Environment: real
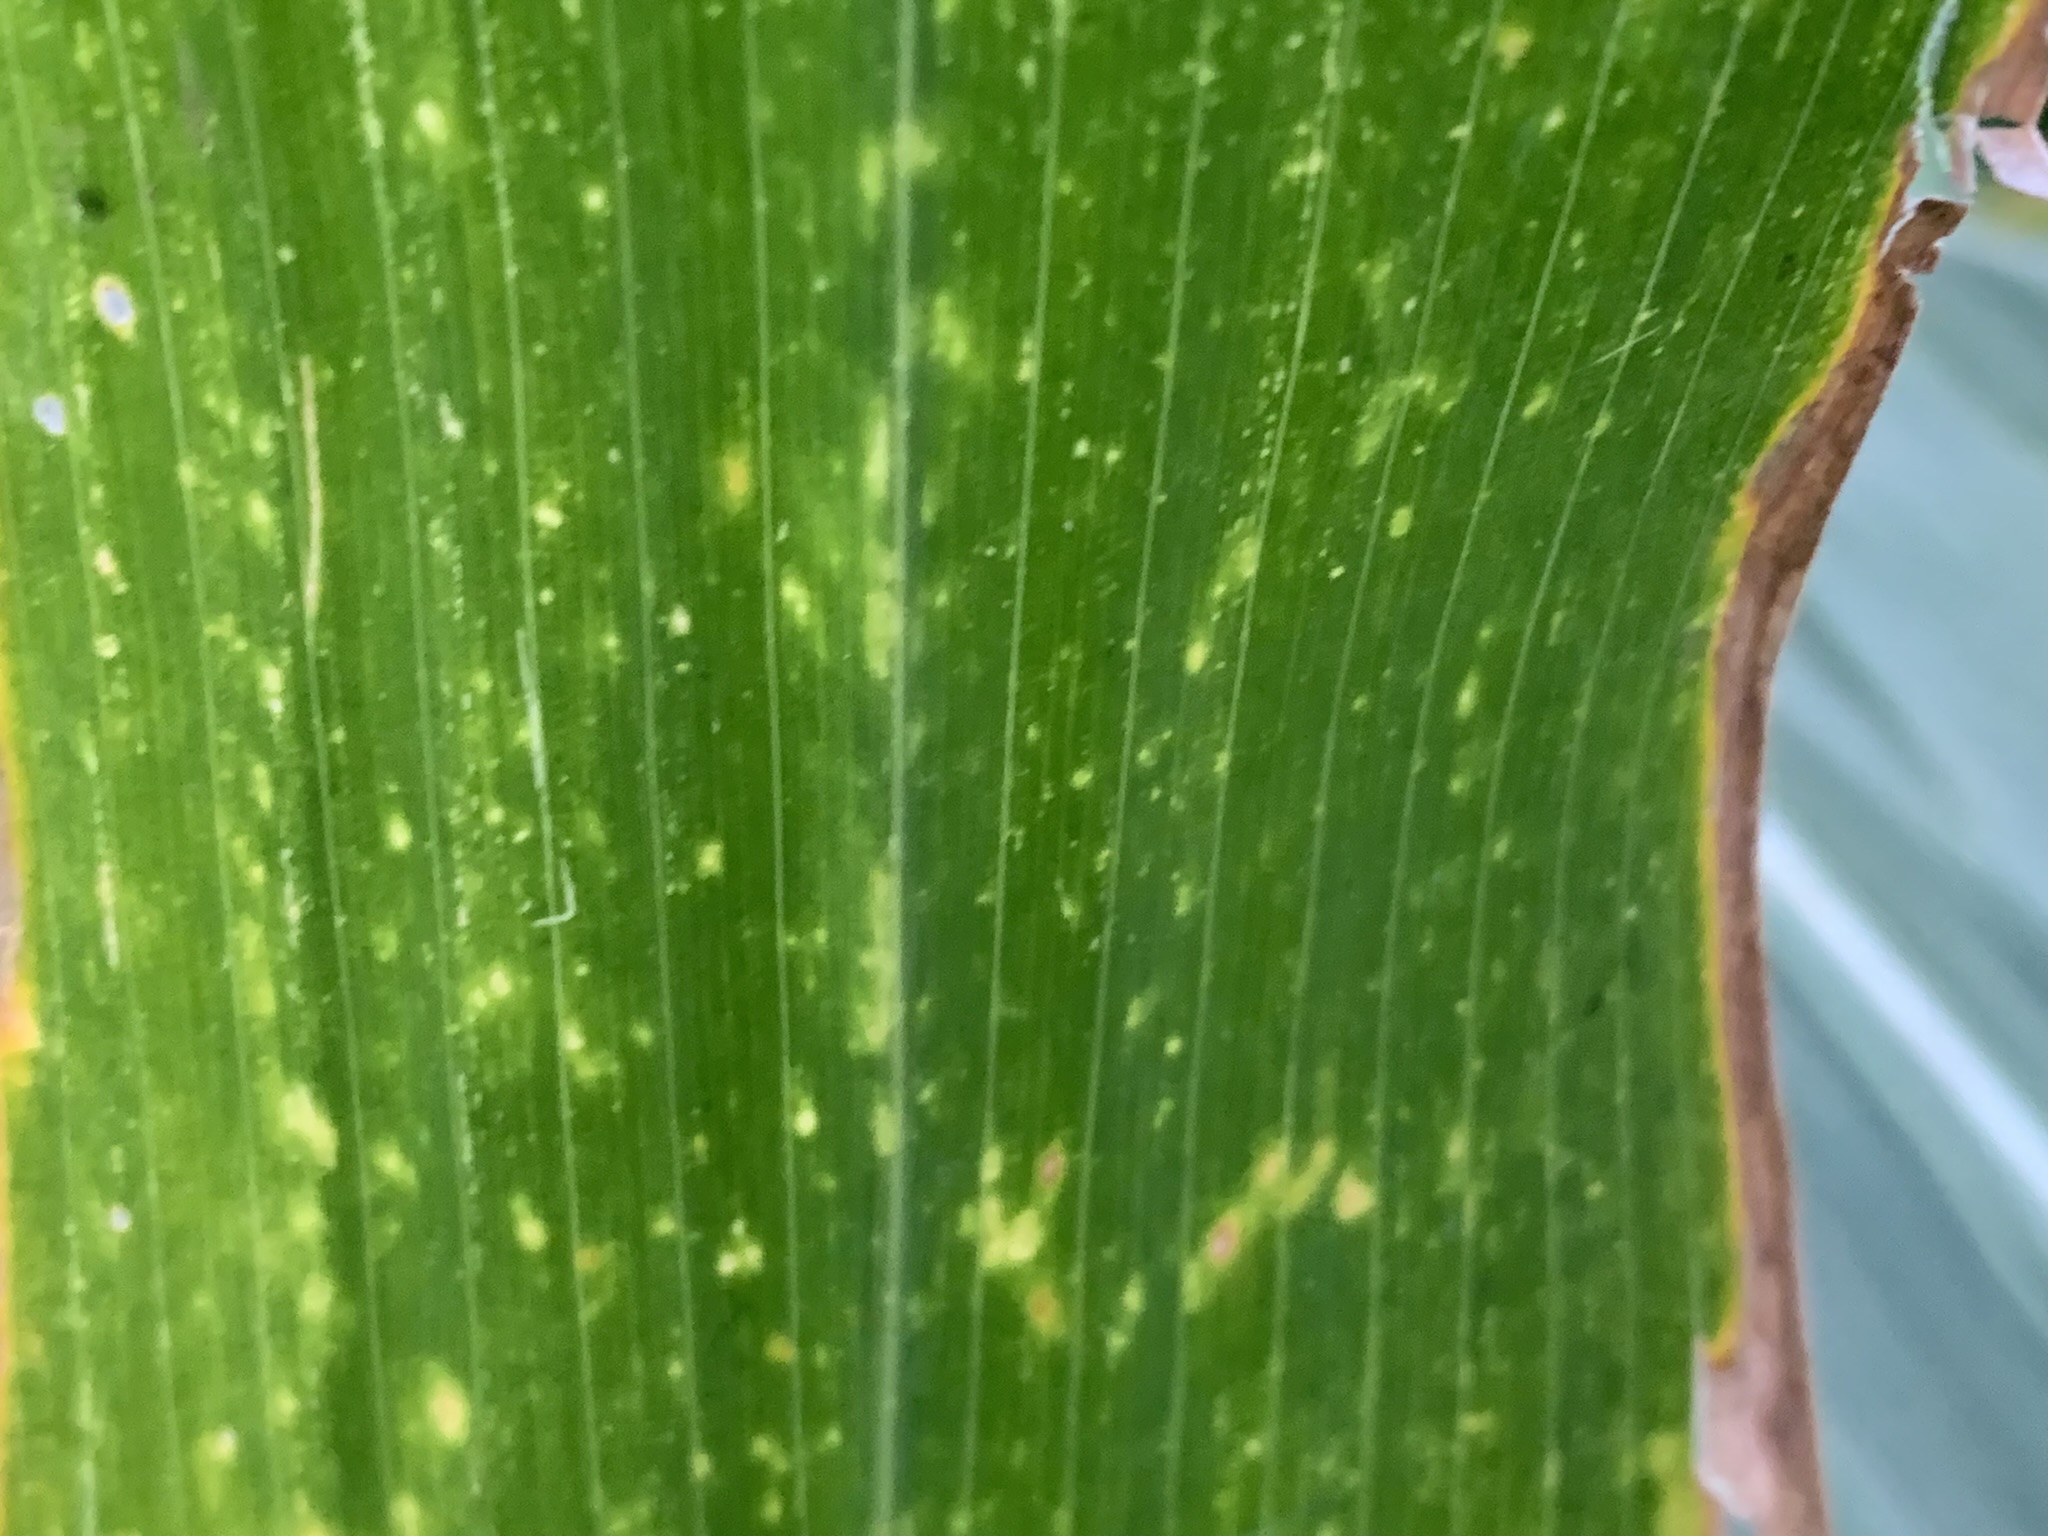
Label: lethal_necrosis